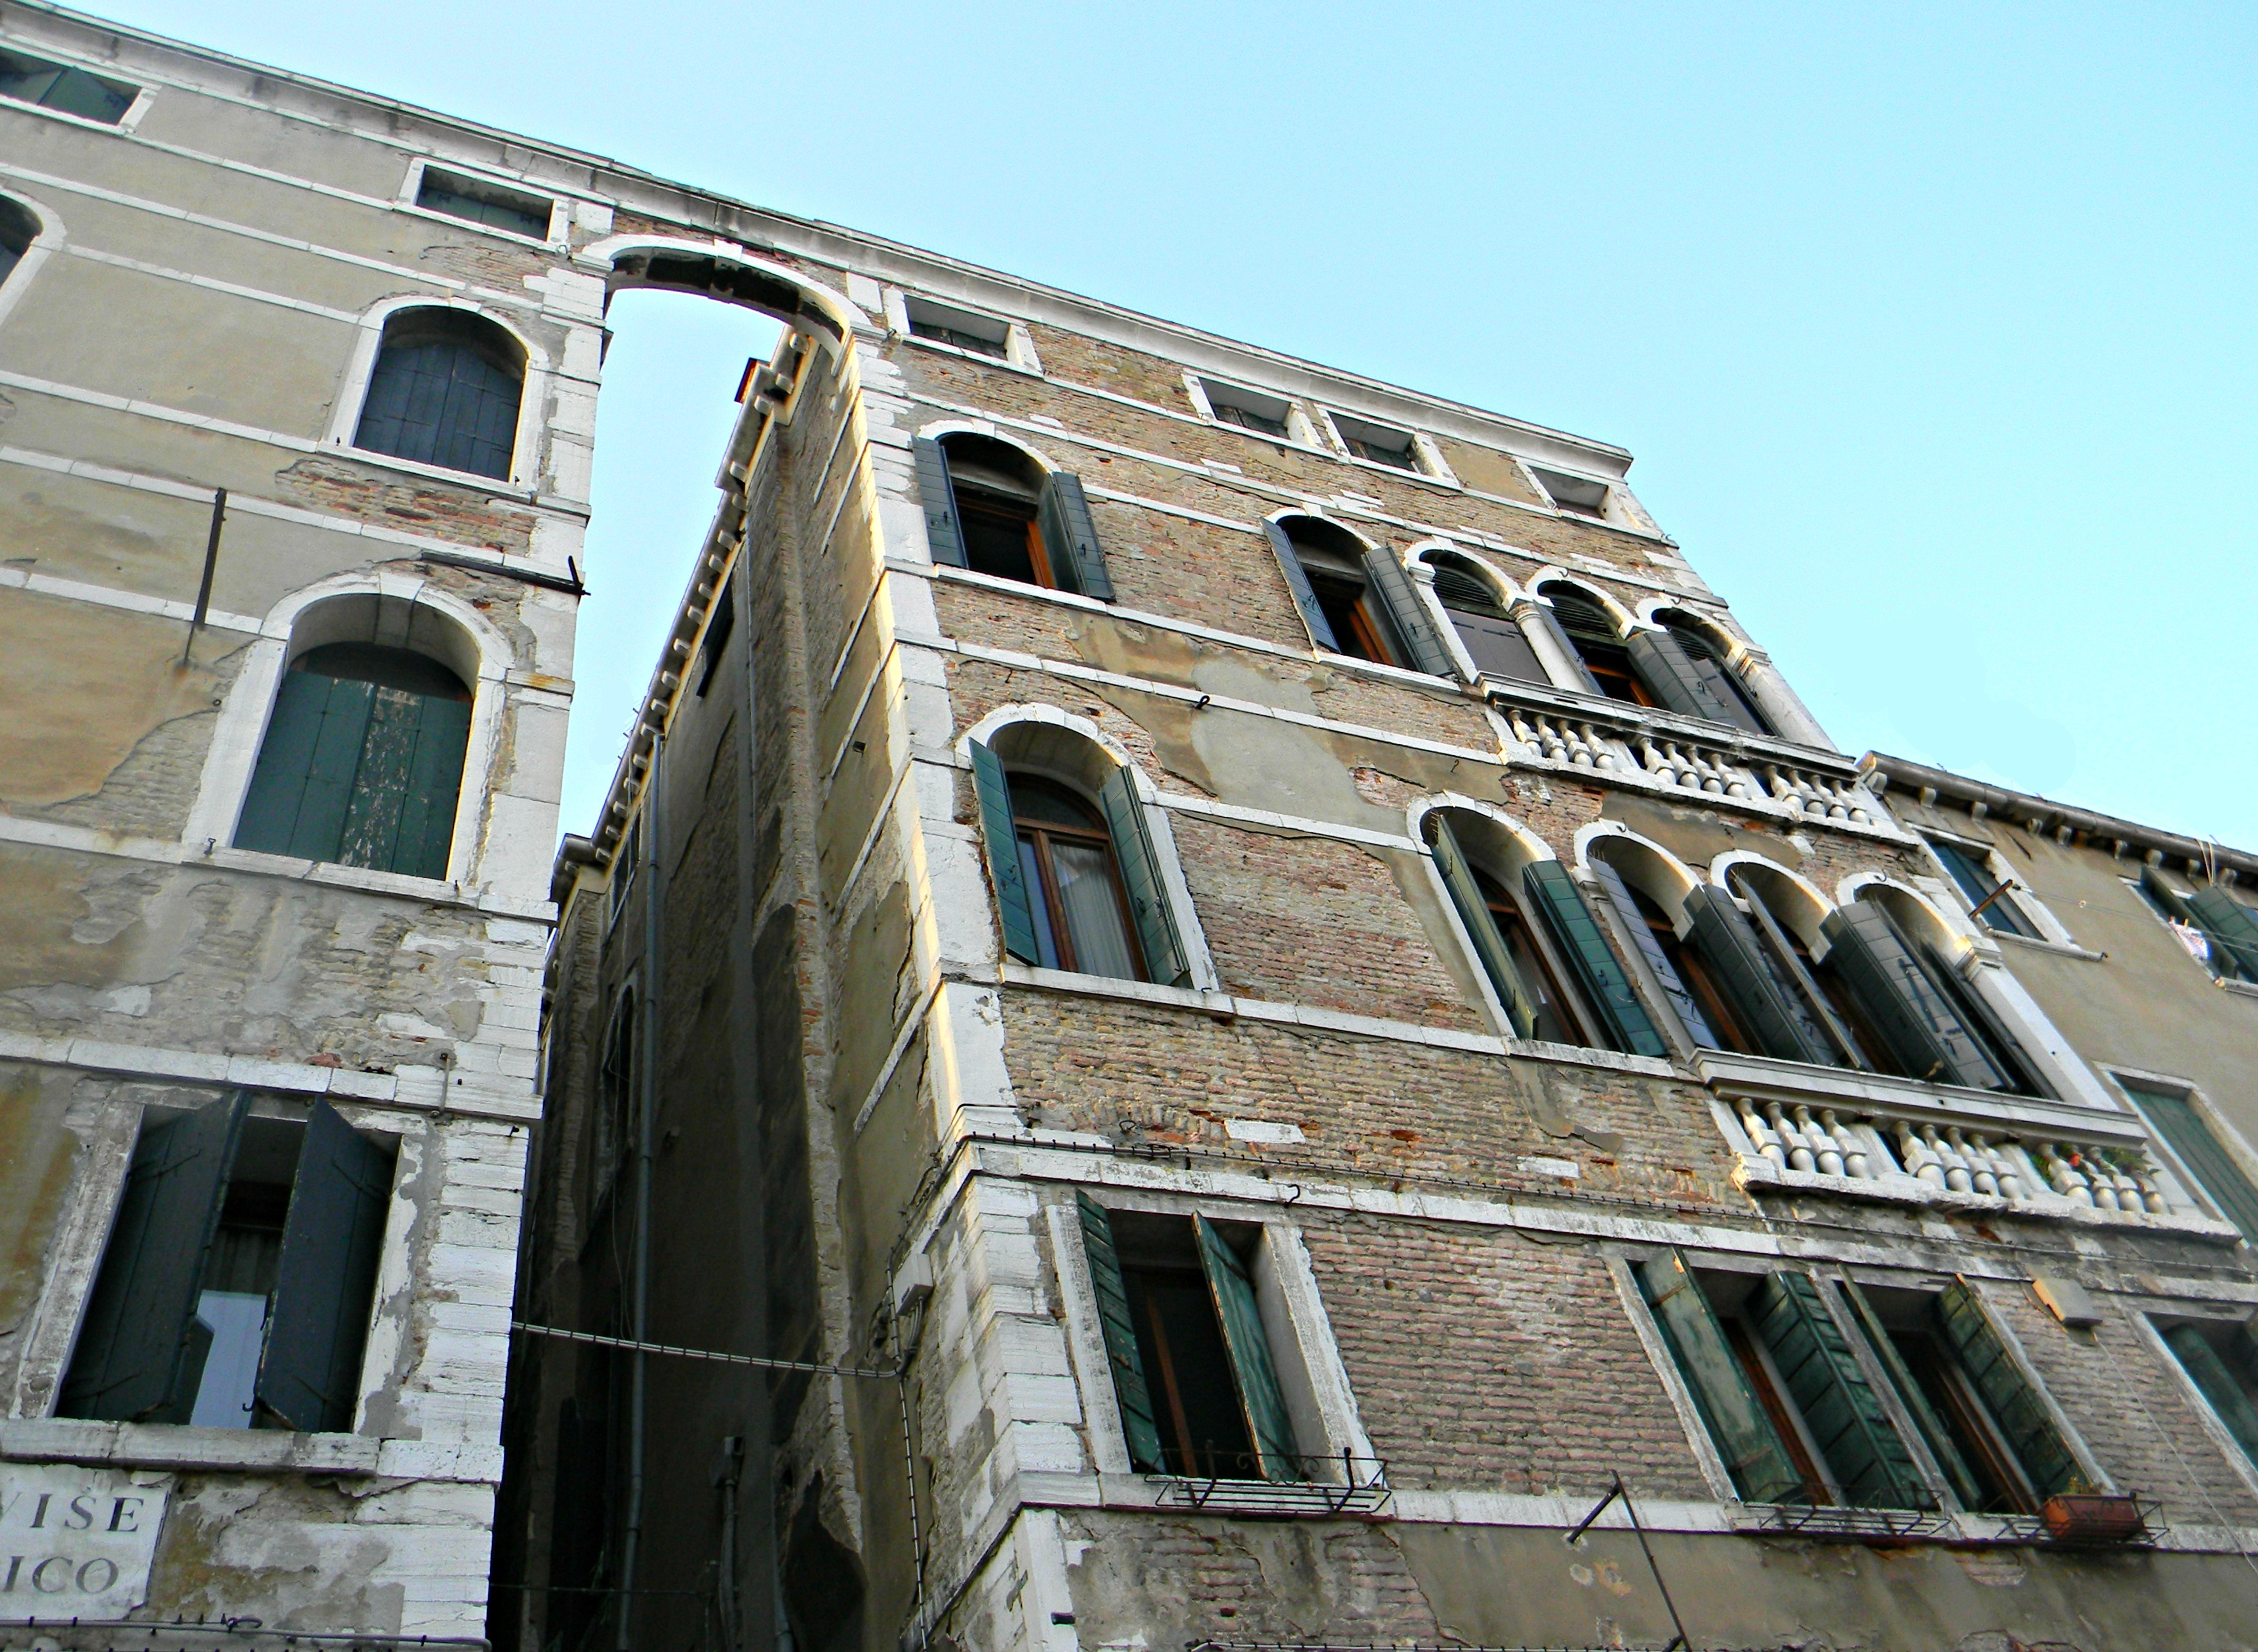
architecture, house, window, building, downtown, facade, neighbourhood, urban area, human settlement